Lady Windermere's Fan

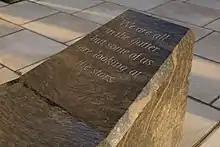
Inscription from "Lady Windermere's Fan", "We are all in the gutter, but some of us are looking at the stars", at Wilde's public monument in London

The premiere at the St James's Theatre was followed by a famous speech by Wilde. When Wilde answered the calls of "Author!" and appeared before the curtains after the third act, critics were more offended by the cigarette in his hand than his ironically egotistic speech: